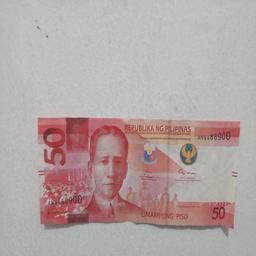
Label: 50_Front